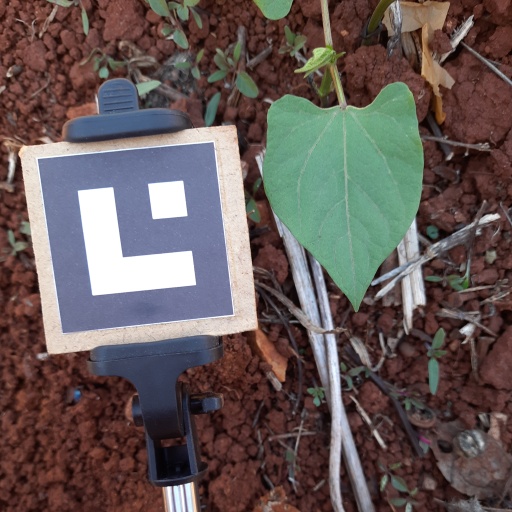
Observations: flat surface, no eating holes, under shade